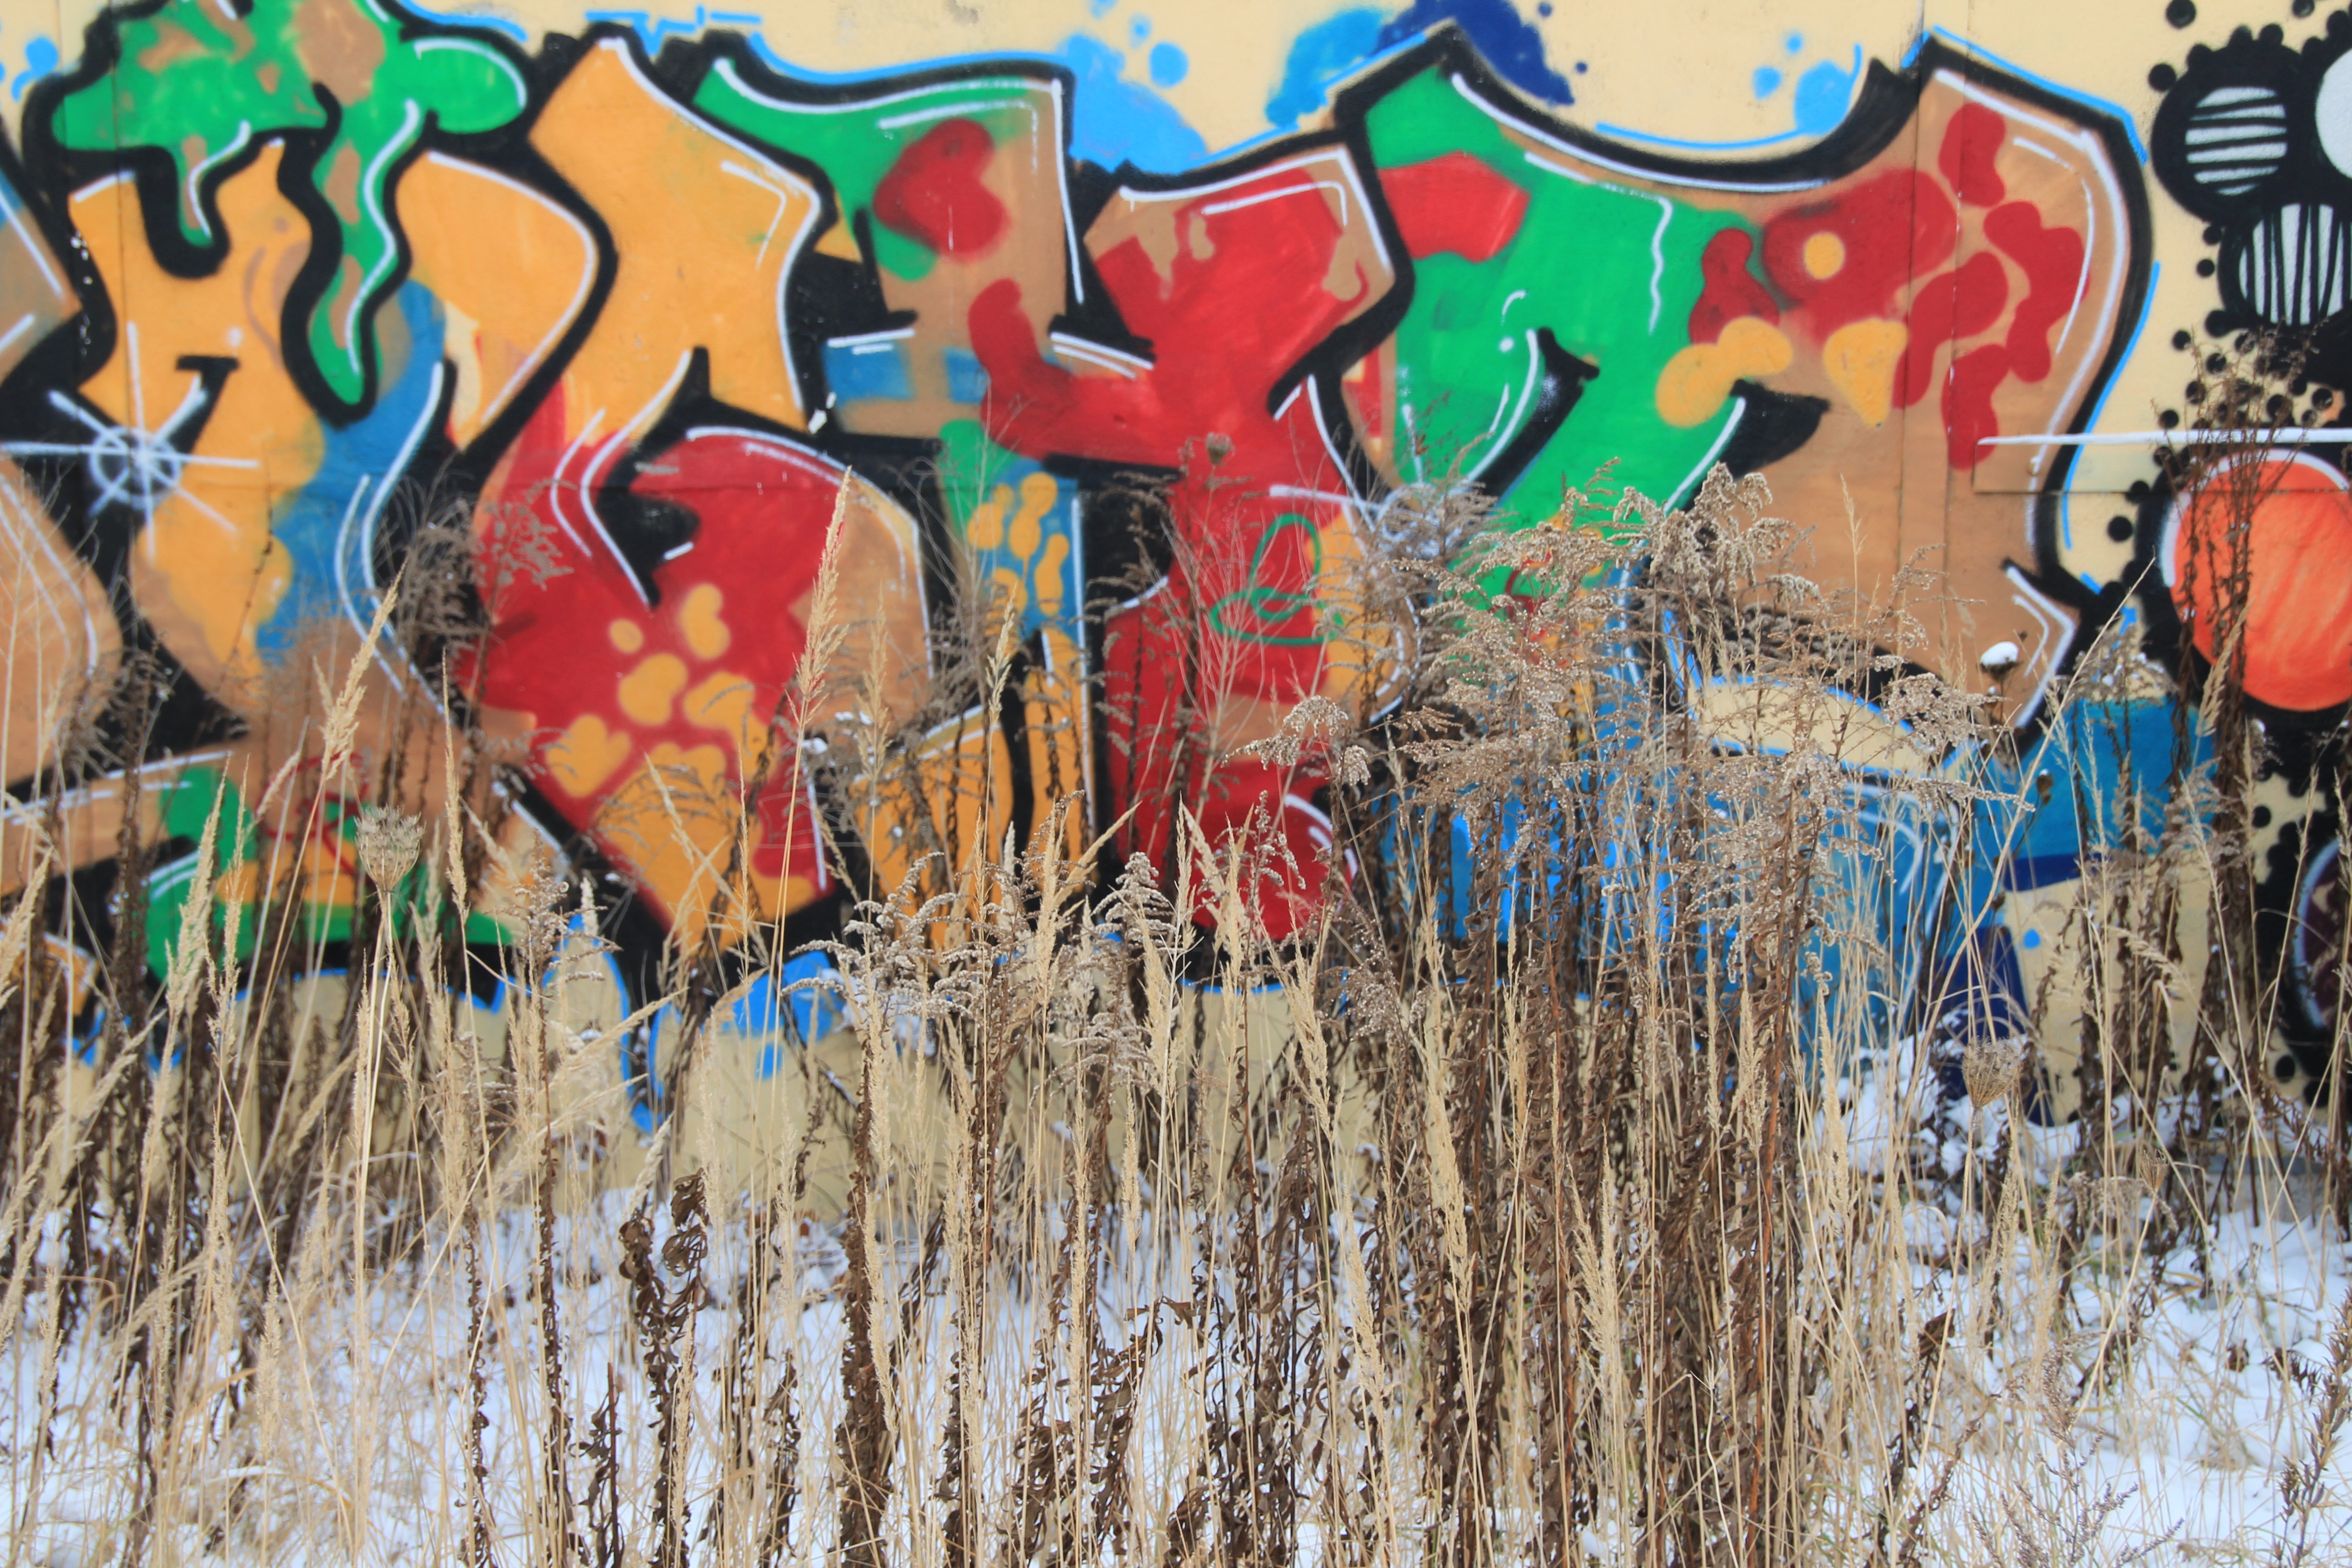
winter, abstract, wall, color, colorful, graffiti, street art, flowers, art